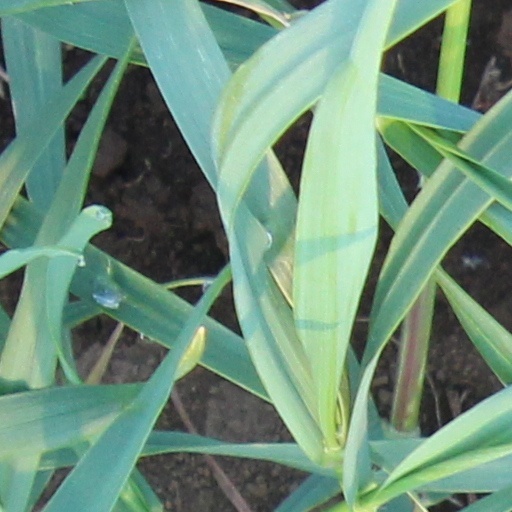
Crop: wheat